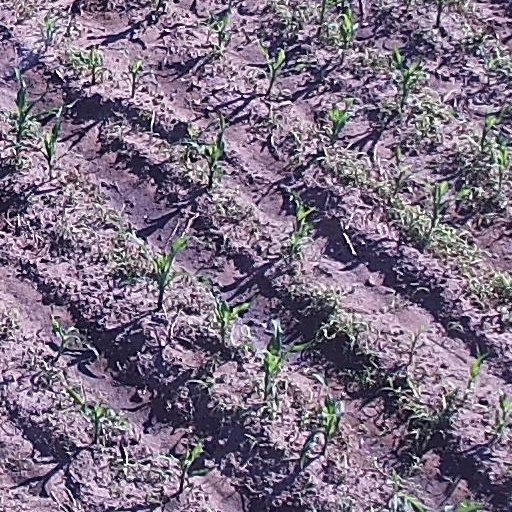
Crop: maize; corn